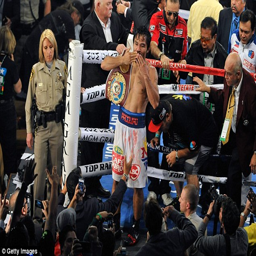
sealed with a kiss : boxer celebrates in front of the fans